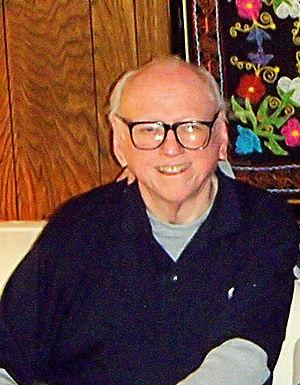
William Francis Nolan, né le 6 mars 1928 à Kansas City au Missouri, est un scénariste, romancier et poète américain, auteur de science-fiction, roman policier, roman fantastique et fantasy. Il est surtout connu pour la série romanesque de science-fiction L'Âge de cristal, dont il a tiré le scénario du film homonyme.